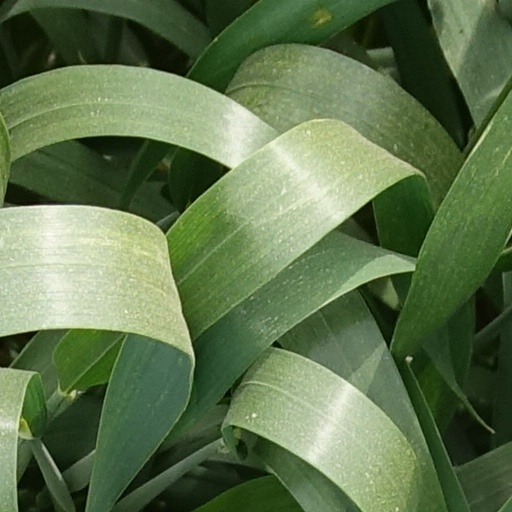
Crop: wheat